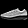
Label: Sneaker